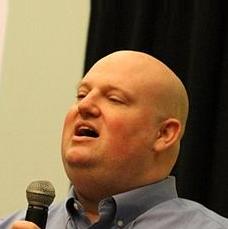
Age: 39